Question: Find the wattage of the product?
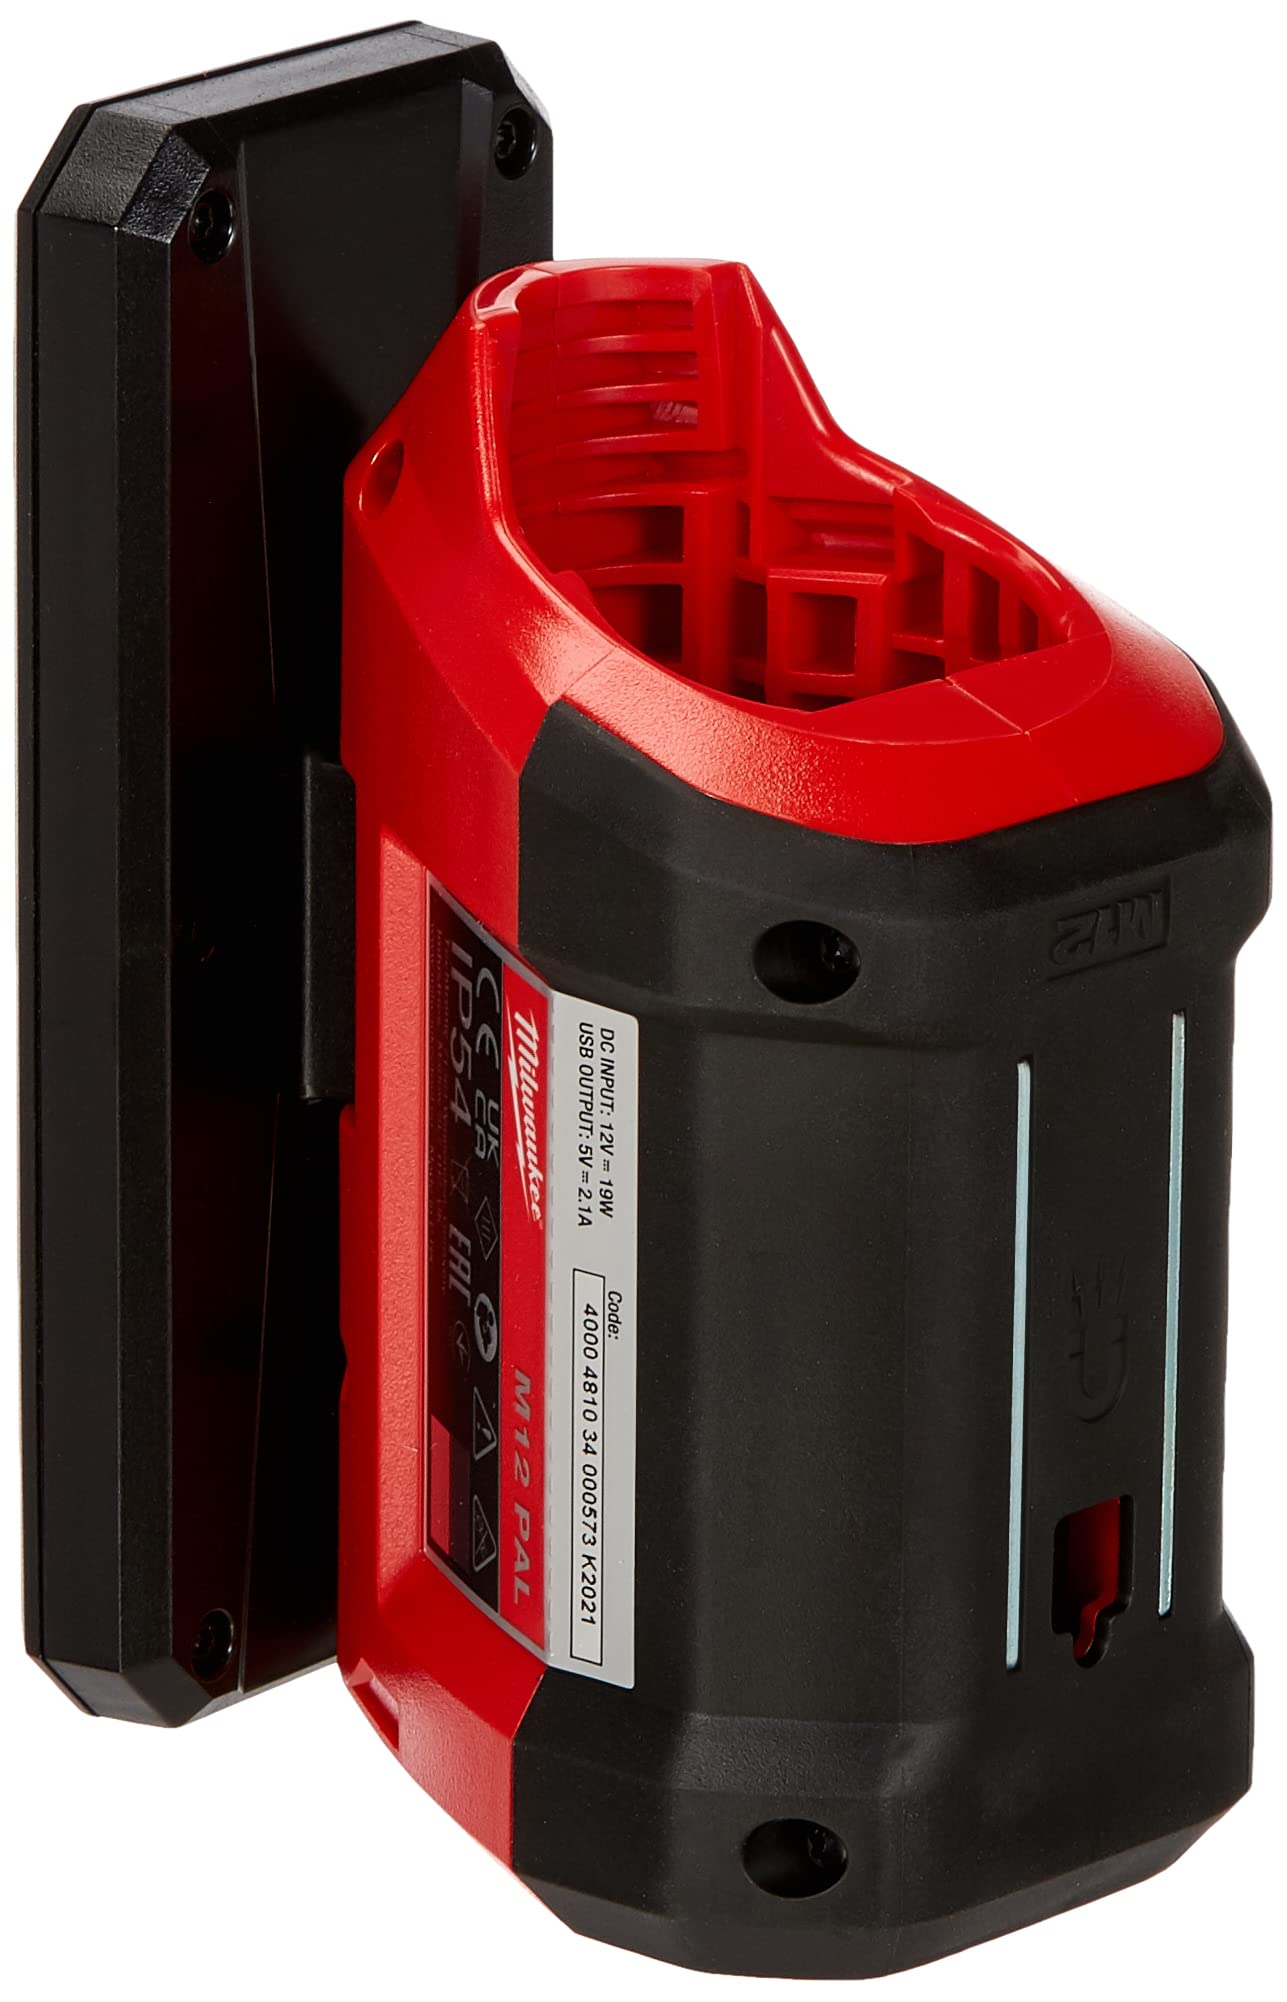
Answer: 19.0 watt